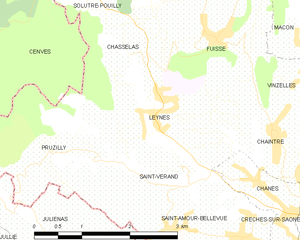
Carte des communes françaises